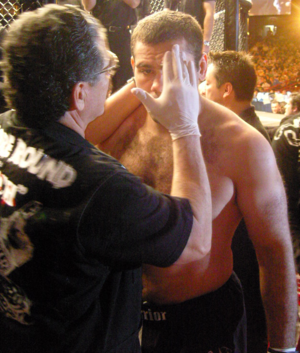
Dans certains sports de combat un cutman est la personne responsable de la prévention et de la prise en charge des blessures physiques d'un combattant lors de la période de repos entre chaque round, lors de matchs de sports de combat comme la boxe, le kickboxing ou le combat libre. Les blessures concernées sont essentiellement des hématomes, des hémorragies nasales et des plaies du visage. Les règles de ces sports stipulent que ce genre de blessure peut être une cause d'arrêt du combat, comptant comme une défaite pour le combattant blessé. Le cutman a donc un rôle essentiel, et son efficacité peut être un facteur déterminant dans le résultat d'un match.